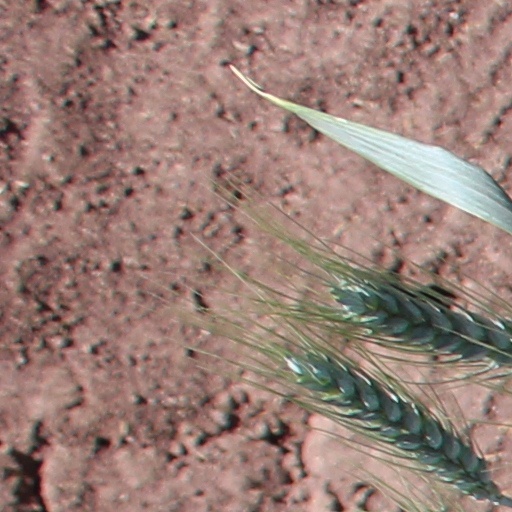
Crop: wheat